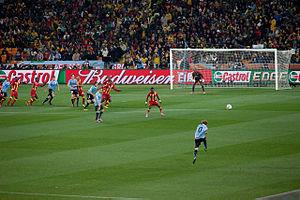
Le Ghana, en forme longue la république du Ghana, en anglais : Republic of Ghana, est un pays d'Afrique occidentale situé au bord du Golfe de Guinée. Les pays limitrophes du Ghana sont la Côte d'Ivoire à l'ouest, le Burkina Faso au nord et le Togo à l'est. Sa capitale est la ville d'Accra et ses habitants sont les Ghanéens. Le pays fait partie de la CEDEAO.
L'équipe du Ghana de football est la sélection de joueurs ghanéens représentant le pays lors des compétitions internationales de football masculin, sous l'égide de la Fédération ghanéennee de football.
Asamoah Gyan, né le 22 novembre 1985 à Accra, est un footballeur international ghanéen qui évolue au poste d'attaquant.